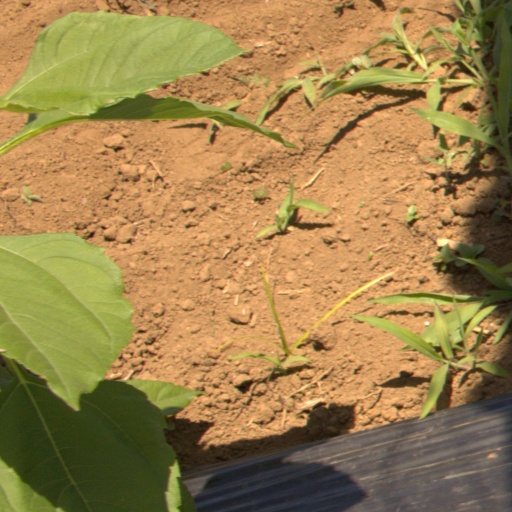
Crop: Jerusalem artichoke